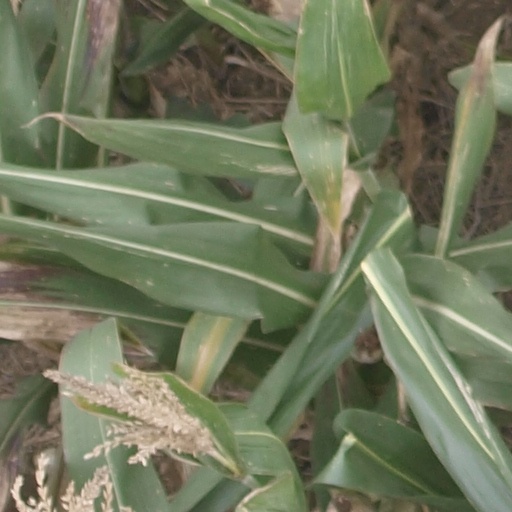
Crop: maize; corn